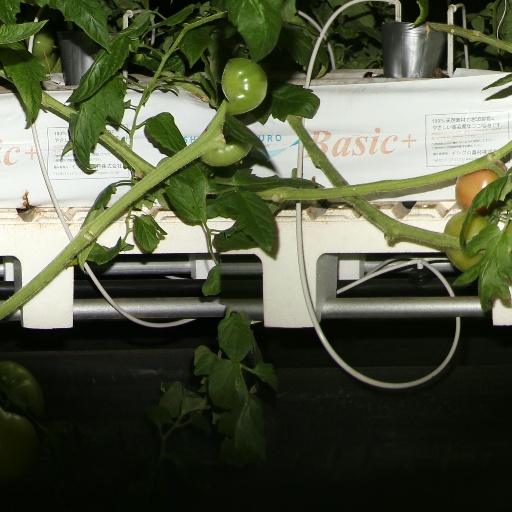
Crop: tomato